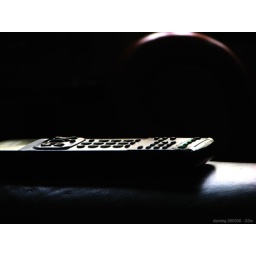
I have observed that in many household the seat with the TV remote control is the seat of control =D